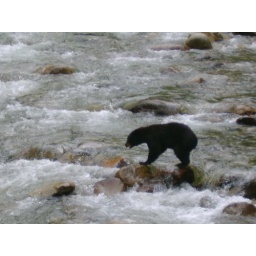
Actually he was running from a hornets nest he stirred up. Taken from the bridge down by the powerhouse on Railroad Creek.